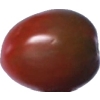
Label: tomato_cherry_maroon